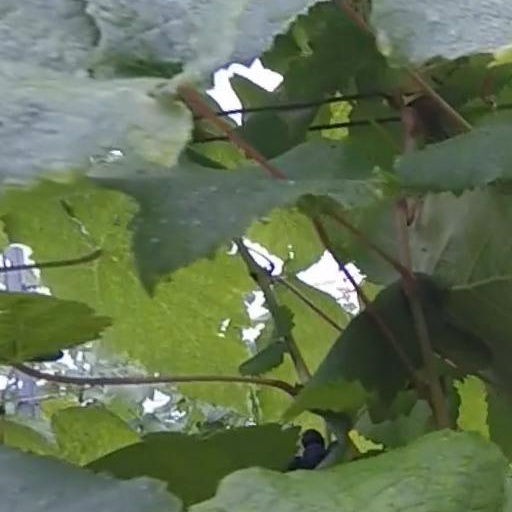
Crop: grape